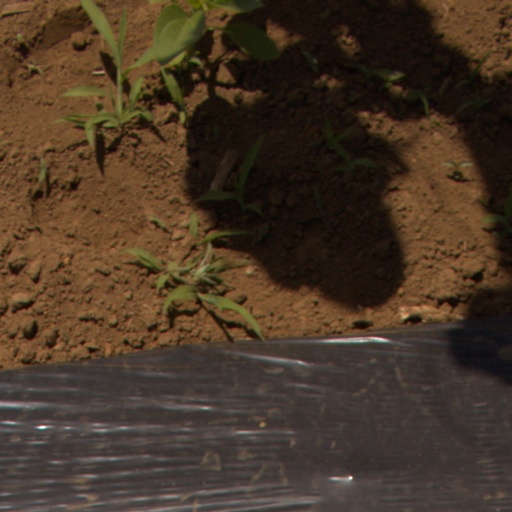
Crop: Jerusalem artichoke